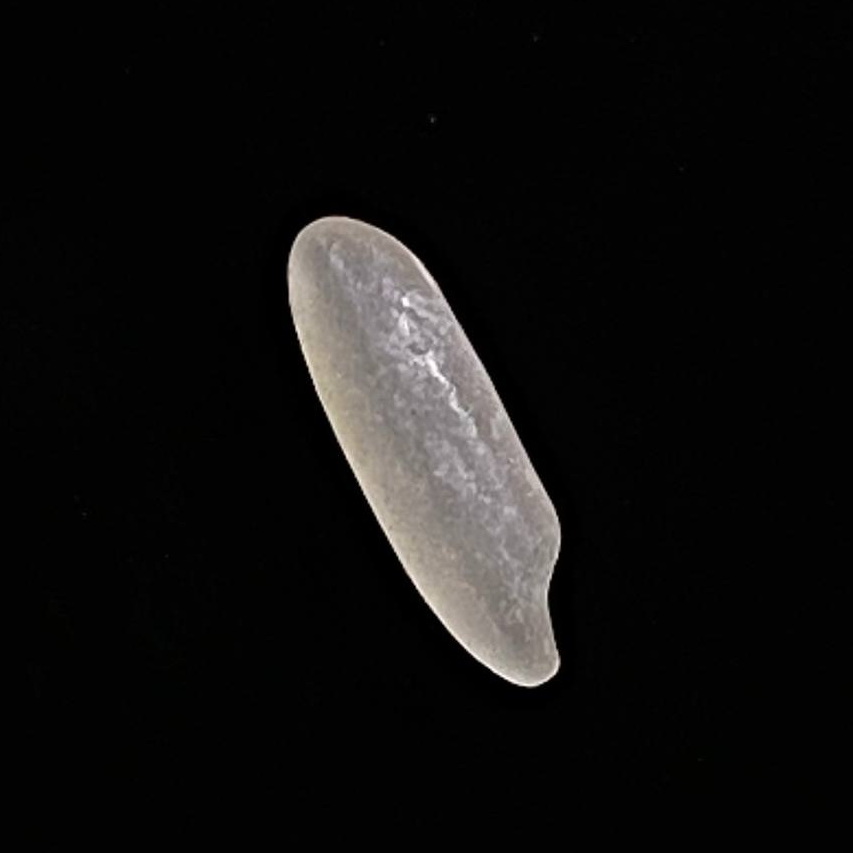
Rice variety: BR28